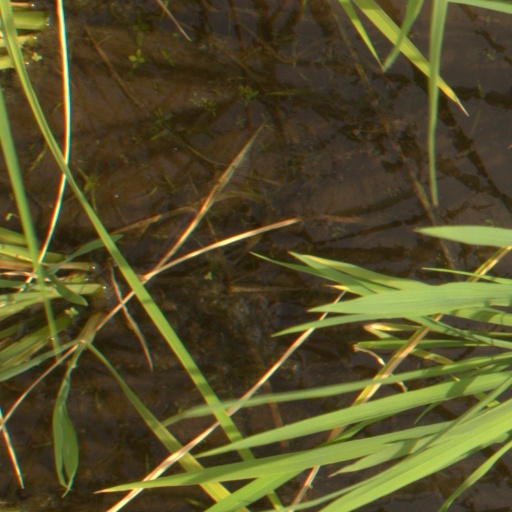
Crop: rice